Banded houndshark

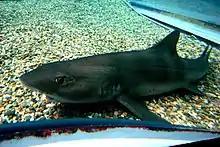
The markings of the banded houndshark become indistinct with age.

The banded houndshark is a moderately slender-bodied species growing up to long. The snout is short, broad, and rounded; the widely separated nostrils are each preceded by a lobe of skin that does not reach the mouth. The horizontally oval eyes are placed high on the head; they are equipped with rudimentary nictitating membranes (protective third eyelids) and have prominent ridges underneath. The mouth forms a short, wide arch and bears long furrows at the corners that extend onto both jaws. Each tooth has an upright to oblique knife-like central cusp flanked by strong cusplets. There are five pairs of gill slits.